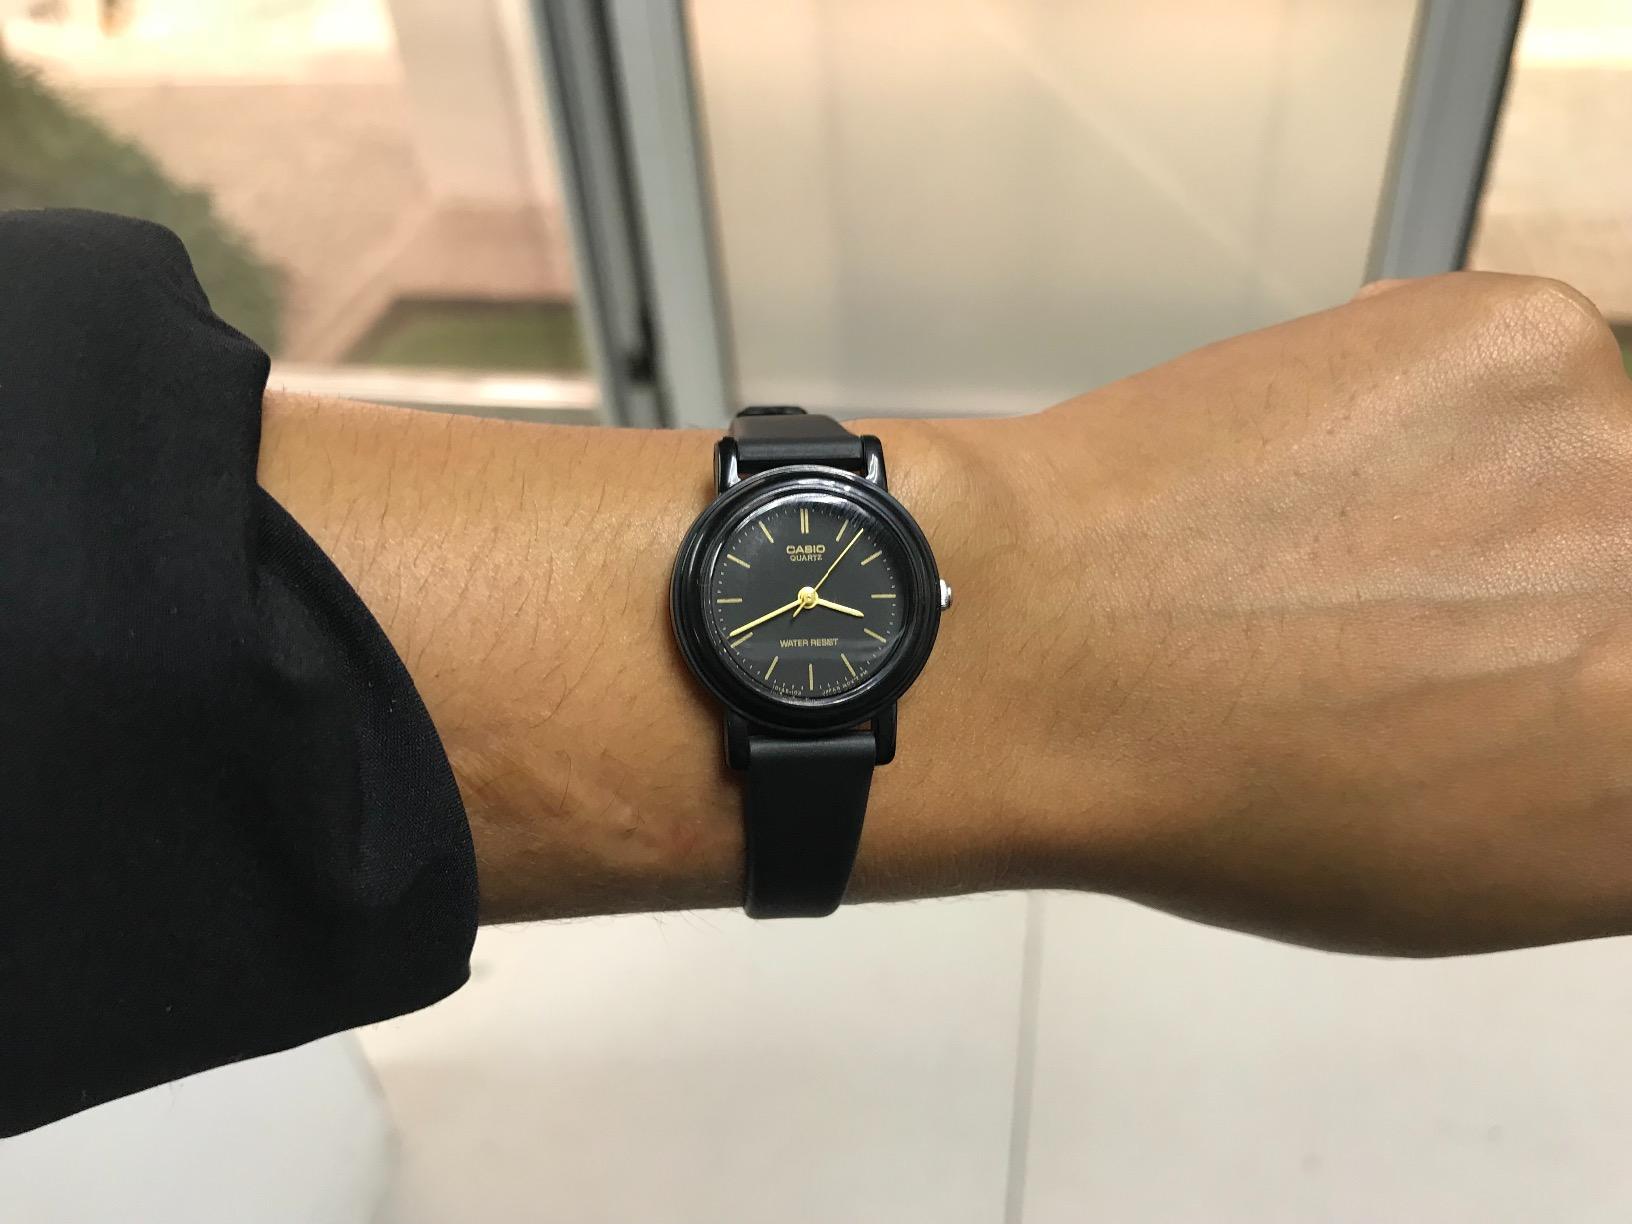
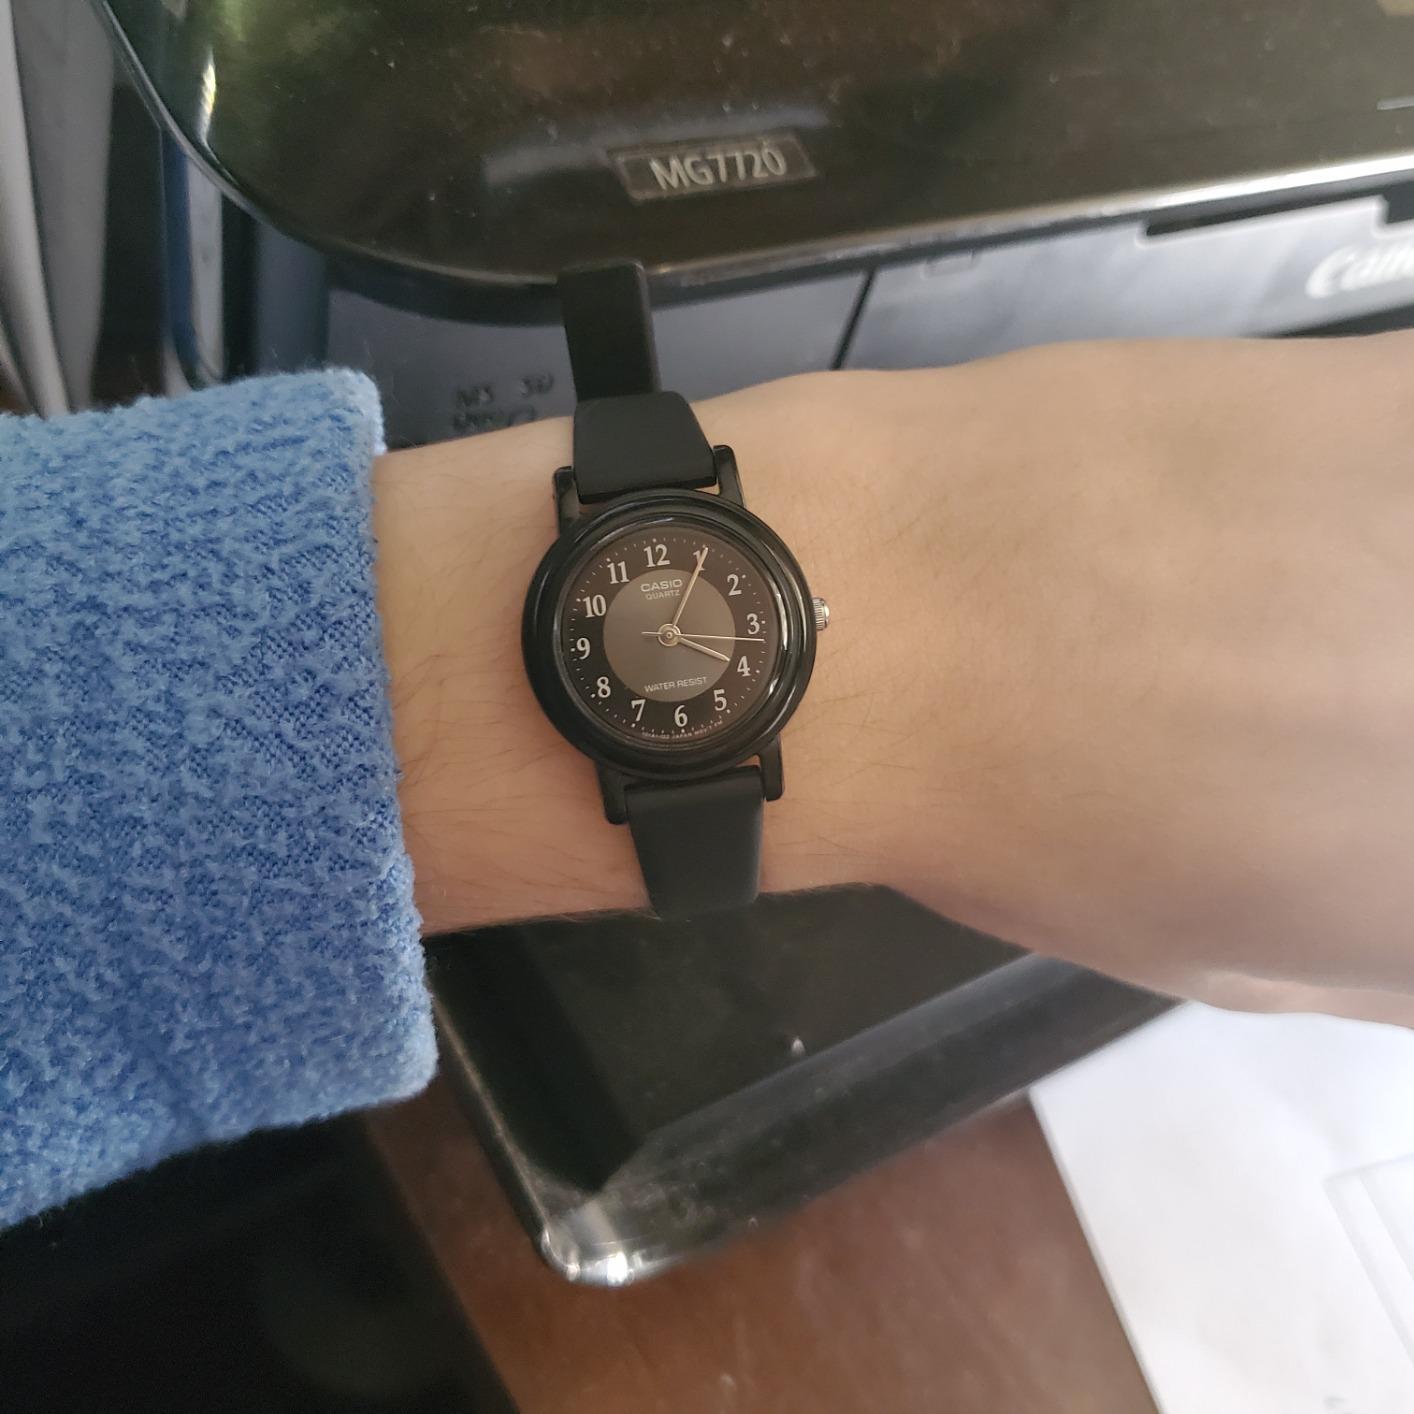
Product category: accessories_watch
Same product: no